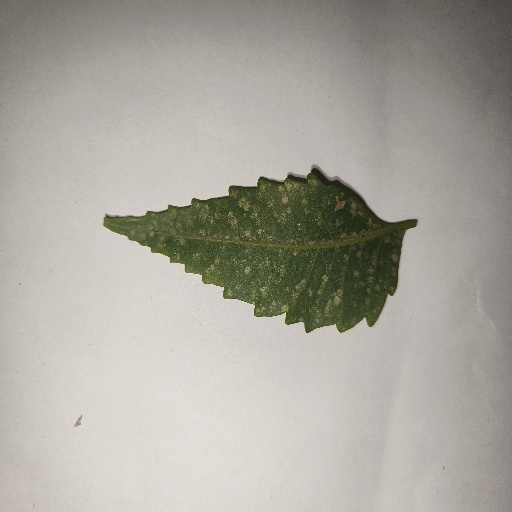
Species: Neem
Leaf condition: Powdery Mildew